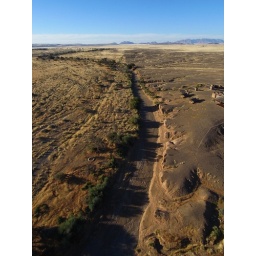
Dry river bed by the Kulala Desert Lodge